Nine Years' War

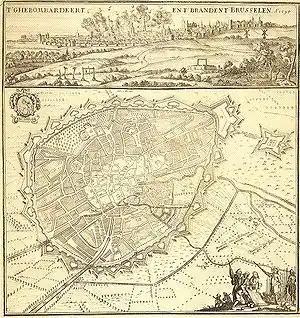
Bombardment of Brussels, 1695. Fortifications consisted of low-level, geometric earthworks; the ground plan was polygonal with a pentangle bastion at each salient angle, covered by ravelins, hornworks, crownworks, and demi-lunes.

Over the winter of 1691/92 the French devised a grand plan to gain the ascendancy over their enemies – a design for the invasion of England in one more effort to support James II in his attempts to regain his kingdoms; and a simultaneous assault on Namur in the Spanish Netherlands. The French hoped that Namur's seizure might inspire the Dutch to make peace, but if not, its capture would nevertheless be an important pawn at any future negotiations. With 60,000 men (protected by a similar force of observation under Luxembourg), Marshal Vauban invested the stronghold on 29 May. The town soon fell but the citadel – defended by van Coehoorn – held out until 30 June. Endeavouring to restore the situation in the Spanish Netherlands William III surprised Luxembourg's army near the village of Steenkirk on 3 August. The Allies enjoyed some initial success, but as French reinforcements came up William III's advance stalled. The Allies retired from the field in good order, and both sides claimed victory: the French because they repulsed the assault; the Allies because they had saved Liège from the same fate as Namur. However, due to the nature of late 17th-century warfare the battle, like Fleurus before it, produced little of consequence. (See below).